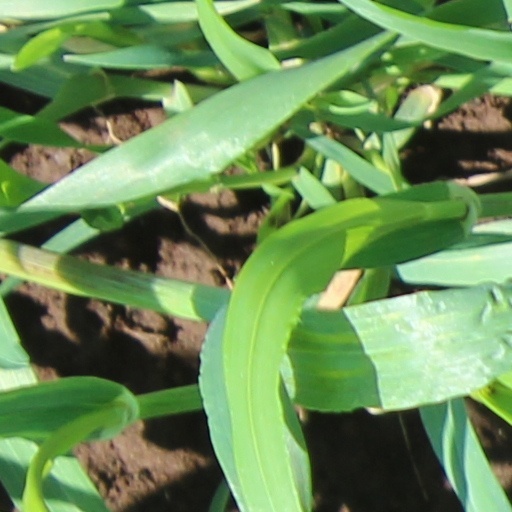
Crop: wheat